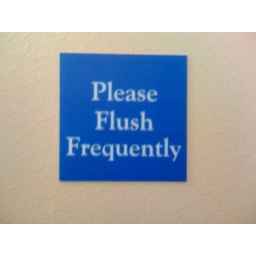
On the back of the door of the bathroom in the Executive Suite, Holiday Inn Presidential, Little Rock AR.